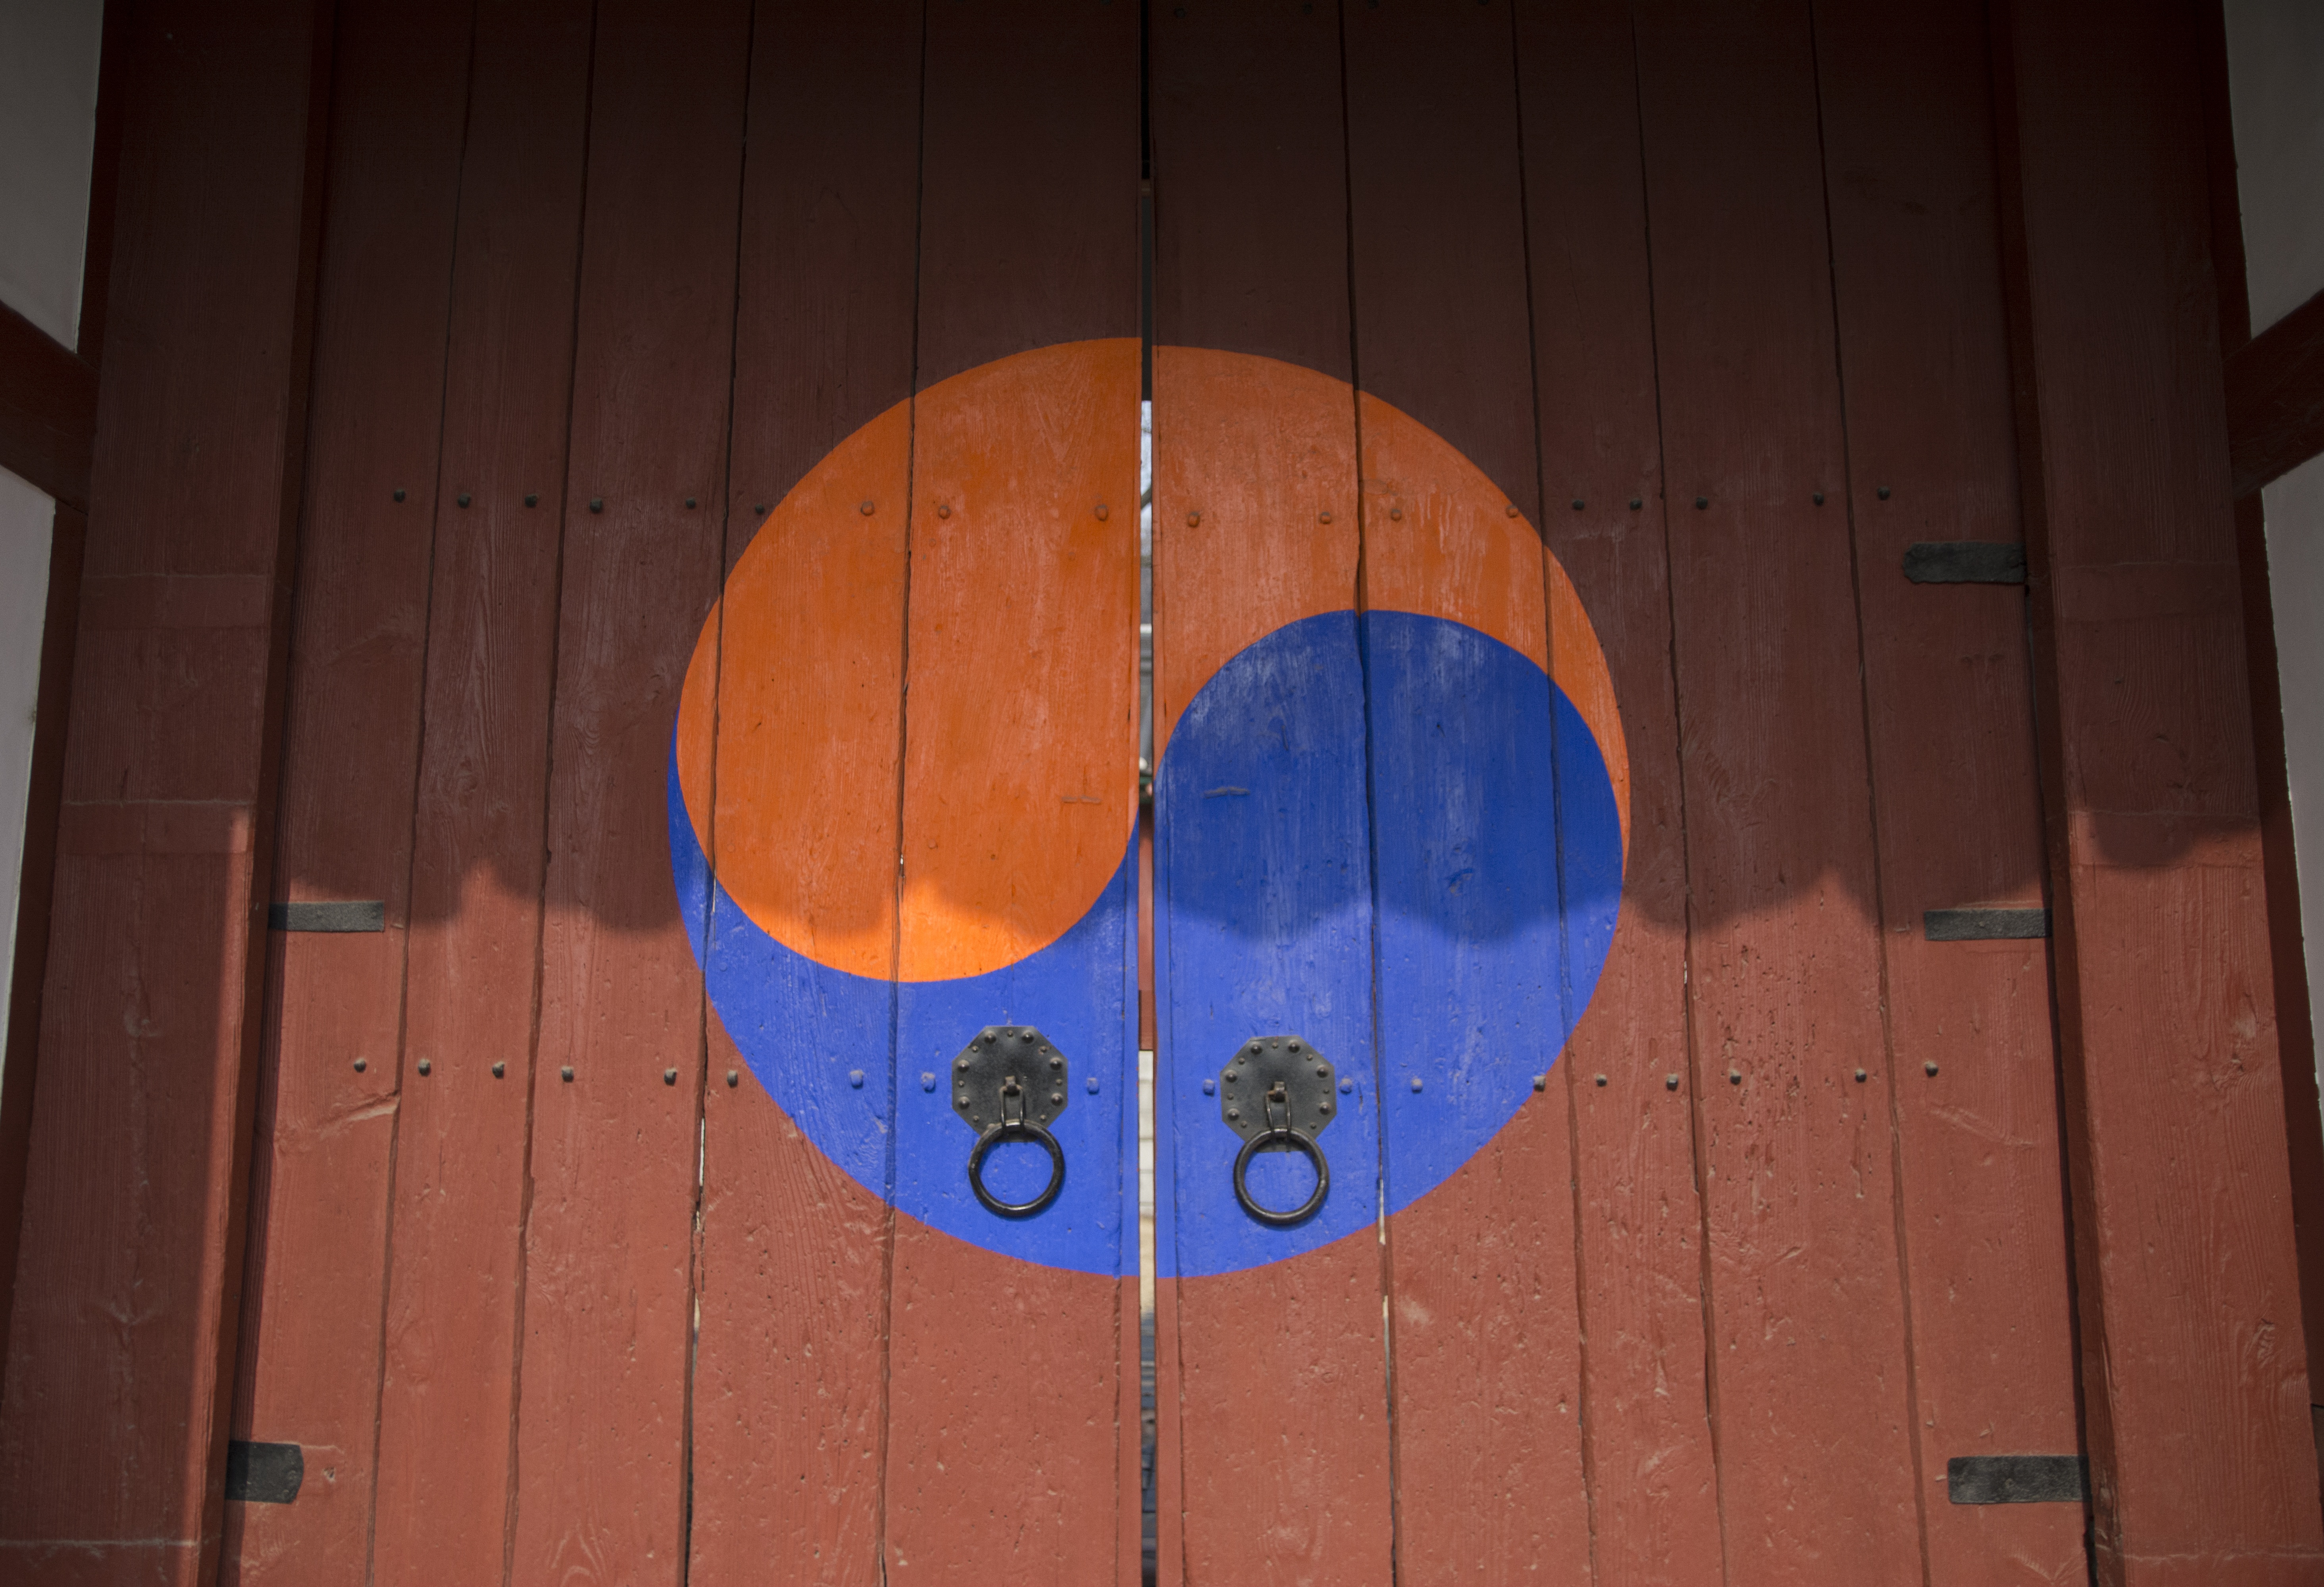
light, architecture, wood, window, glass, wall, construction, red, color, blue, lighting, moon, circle, symmetry, light fixture, shape, traditional, forbidden city, republic of korea, korean traditional, glyph, man made object, suwon, hyanggyo